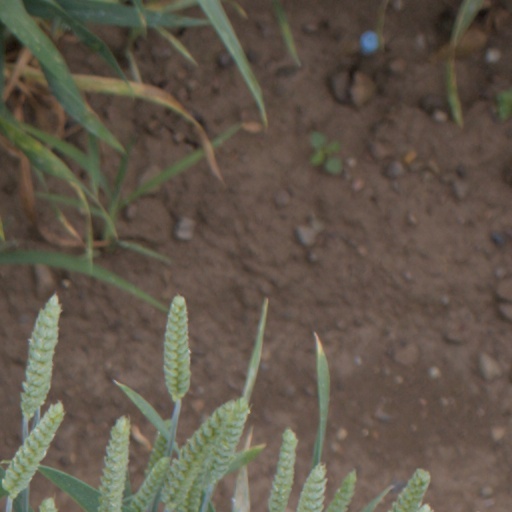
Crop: wheat